Full Gear (2021)

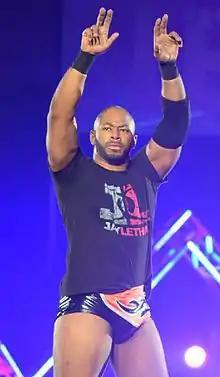
Jay Lethal made his debut at the event, challenging reigning champion Sammy Guevara on the following episode of "Dynamite".

In the penultimate match, The Inner Circle (Chris Jericho, Jake Hager, Sammy Guevara, Santana and Ortiz) faced Men of the Year (Ethan Page and Scorpio Sky) and American Top Team (Junior dos Santos, Andrei Arlovski, and Dan Lambert) in a Minneapolis Street Fight match. Guevara leapt off the ladder and performed a Swanton Bomb on Sky through a table. Page gave Ortiz an Ego’s Edge on the floor in front of Baron Von Raschke, who applied the Iron Claw on him. Lambert celebrated in the ring, Jericho appeared behind him and landed multiple chops. Lambert went for the Walls of Jericho, but Jericho hit him with a kendo stick. In the culmination, Jericho performed a Frog Splash on Lambert for the victory.